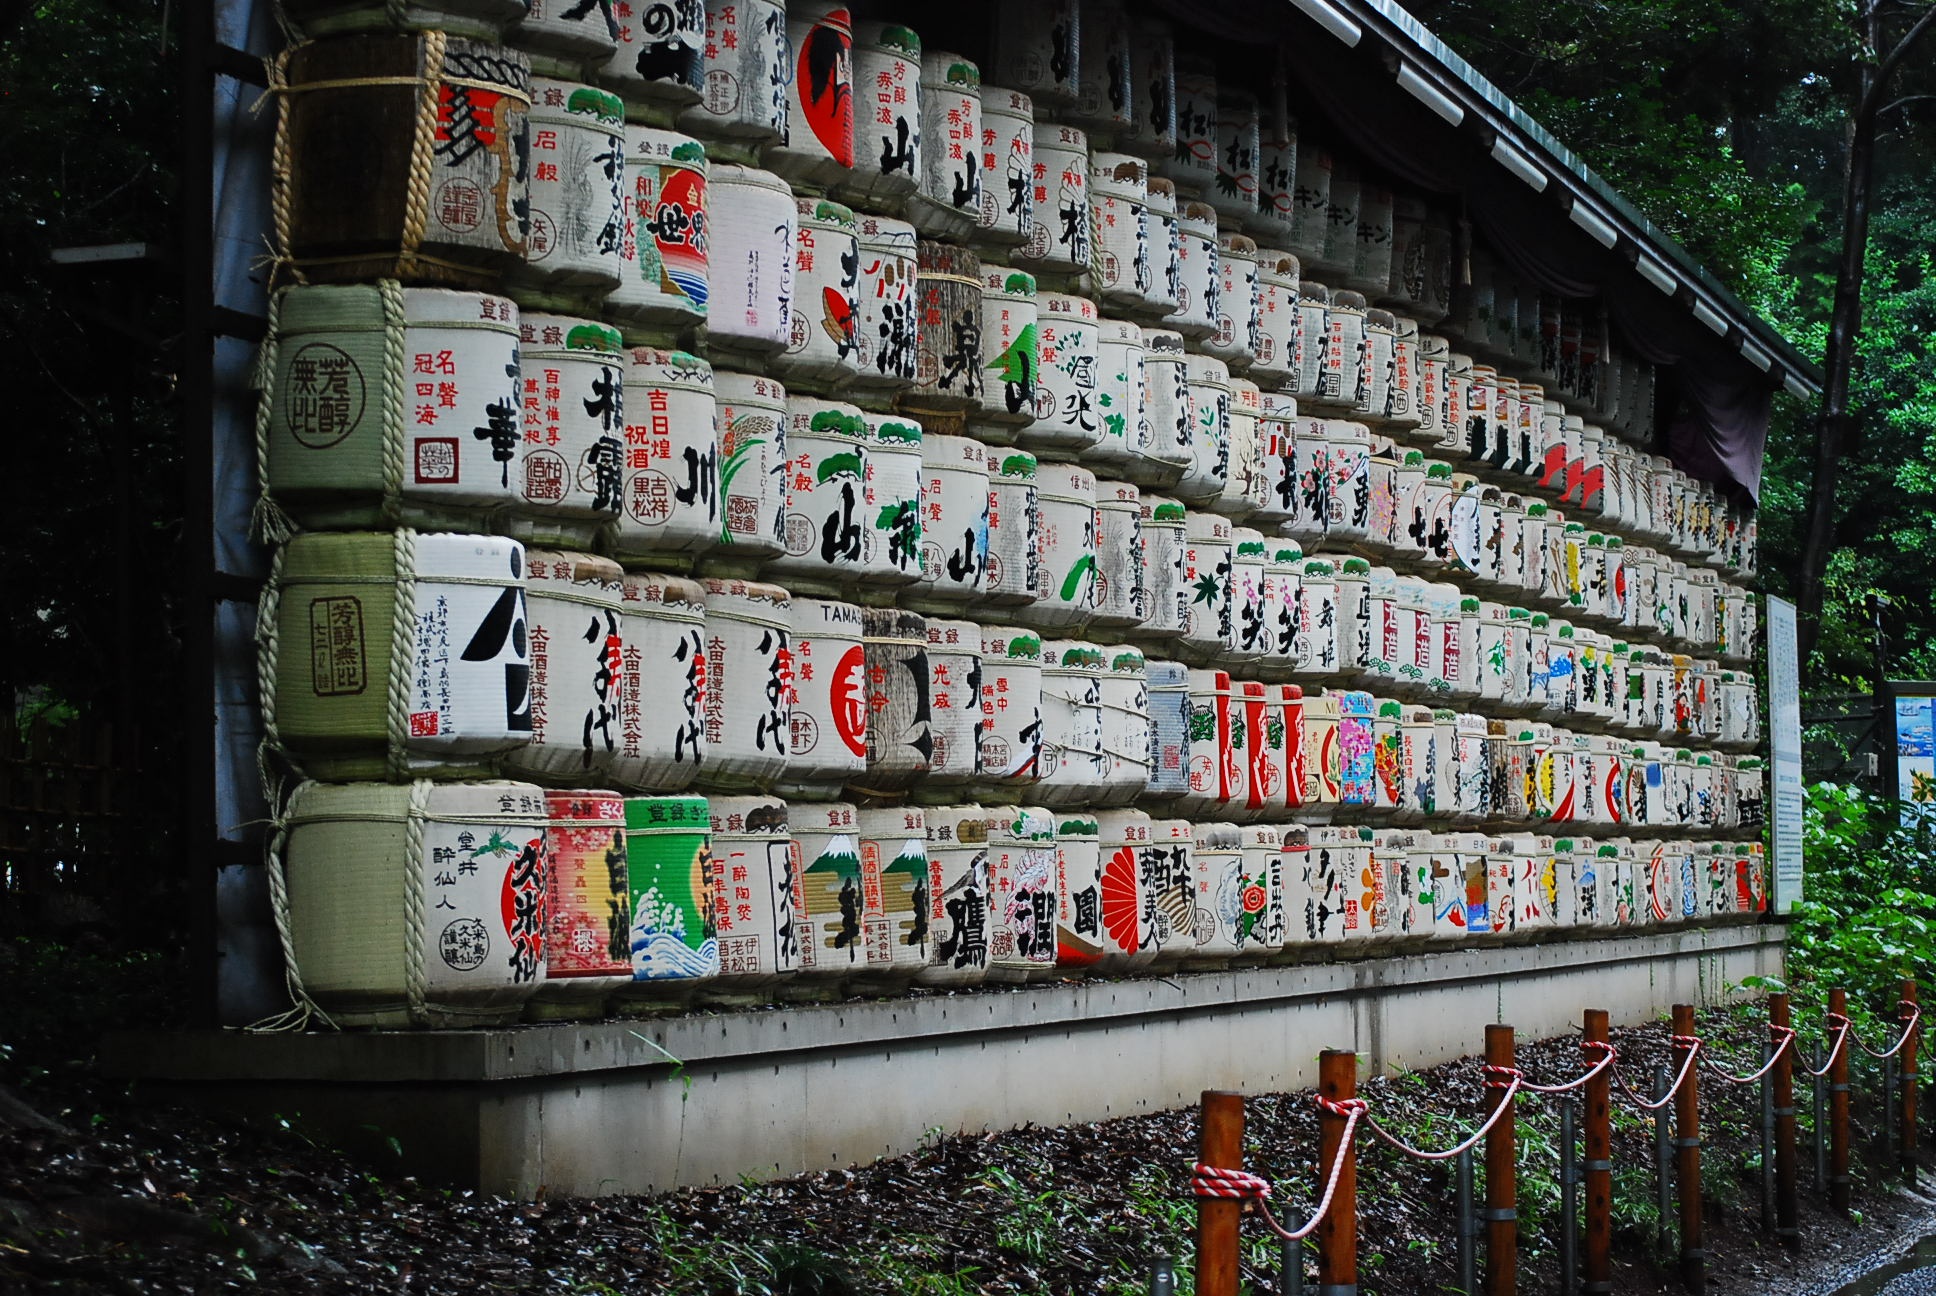
nature, home, wall, japan, graffiti, moon, art, tokyo, urban area, gook